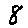
Label: 8